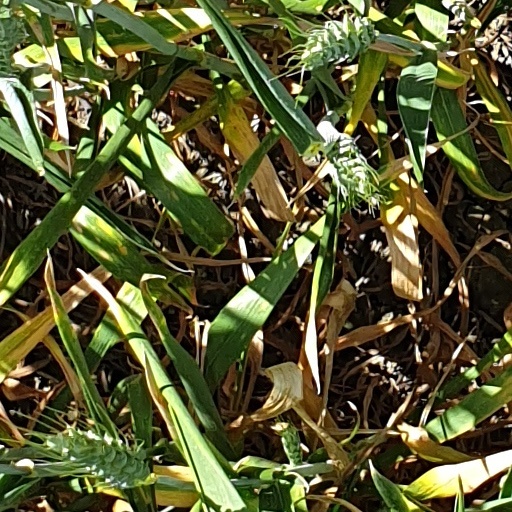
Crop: wheat